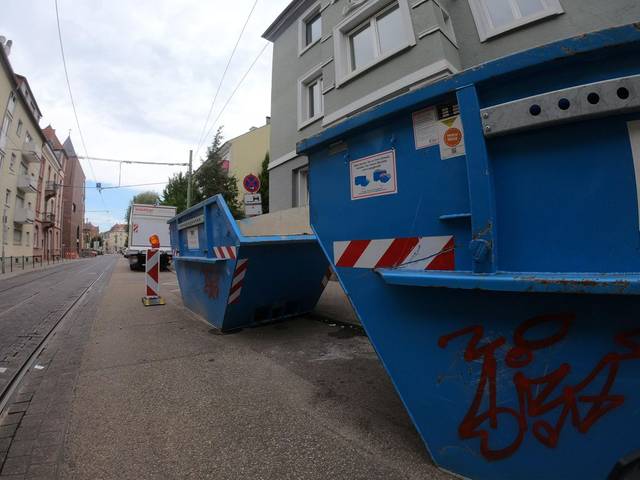
Region: Germany
Coordinates: 49.006, 8.378